Ten Tall Men

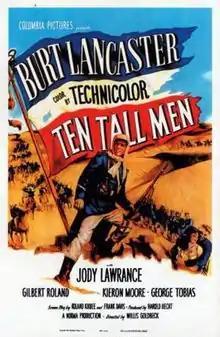
Film poster

Ten Tall Men is a 1951 American adventure film starring Burt Lancaster about the French Foreign Legion during the Rif War in Morocco. Though co-written and directed by Willis Goldbeck, Goldbeck walked off the film due to disputes with Lancaster (whose own company, Norma Productions, produced the film) with the movie being completed by Robert Parrish. Credited as an associate producer, Robert Aldrich was a production manager on the film where he met Lancaster, which led him to direct "Vera Cruz" for him. Robert Clary made his debut in the film as an Arab batman. Portions of the film were filmed in Palm Springs, California. The story was released as a Fawcett Movie Comic #16 in April 1951.